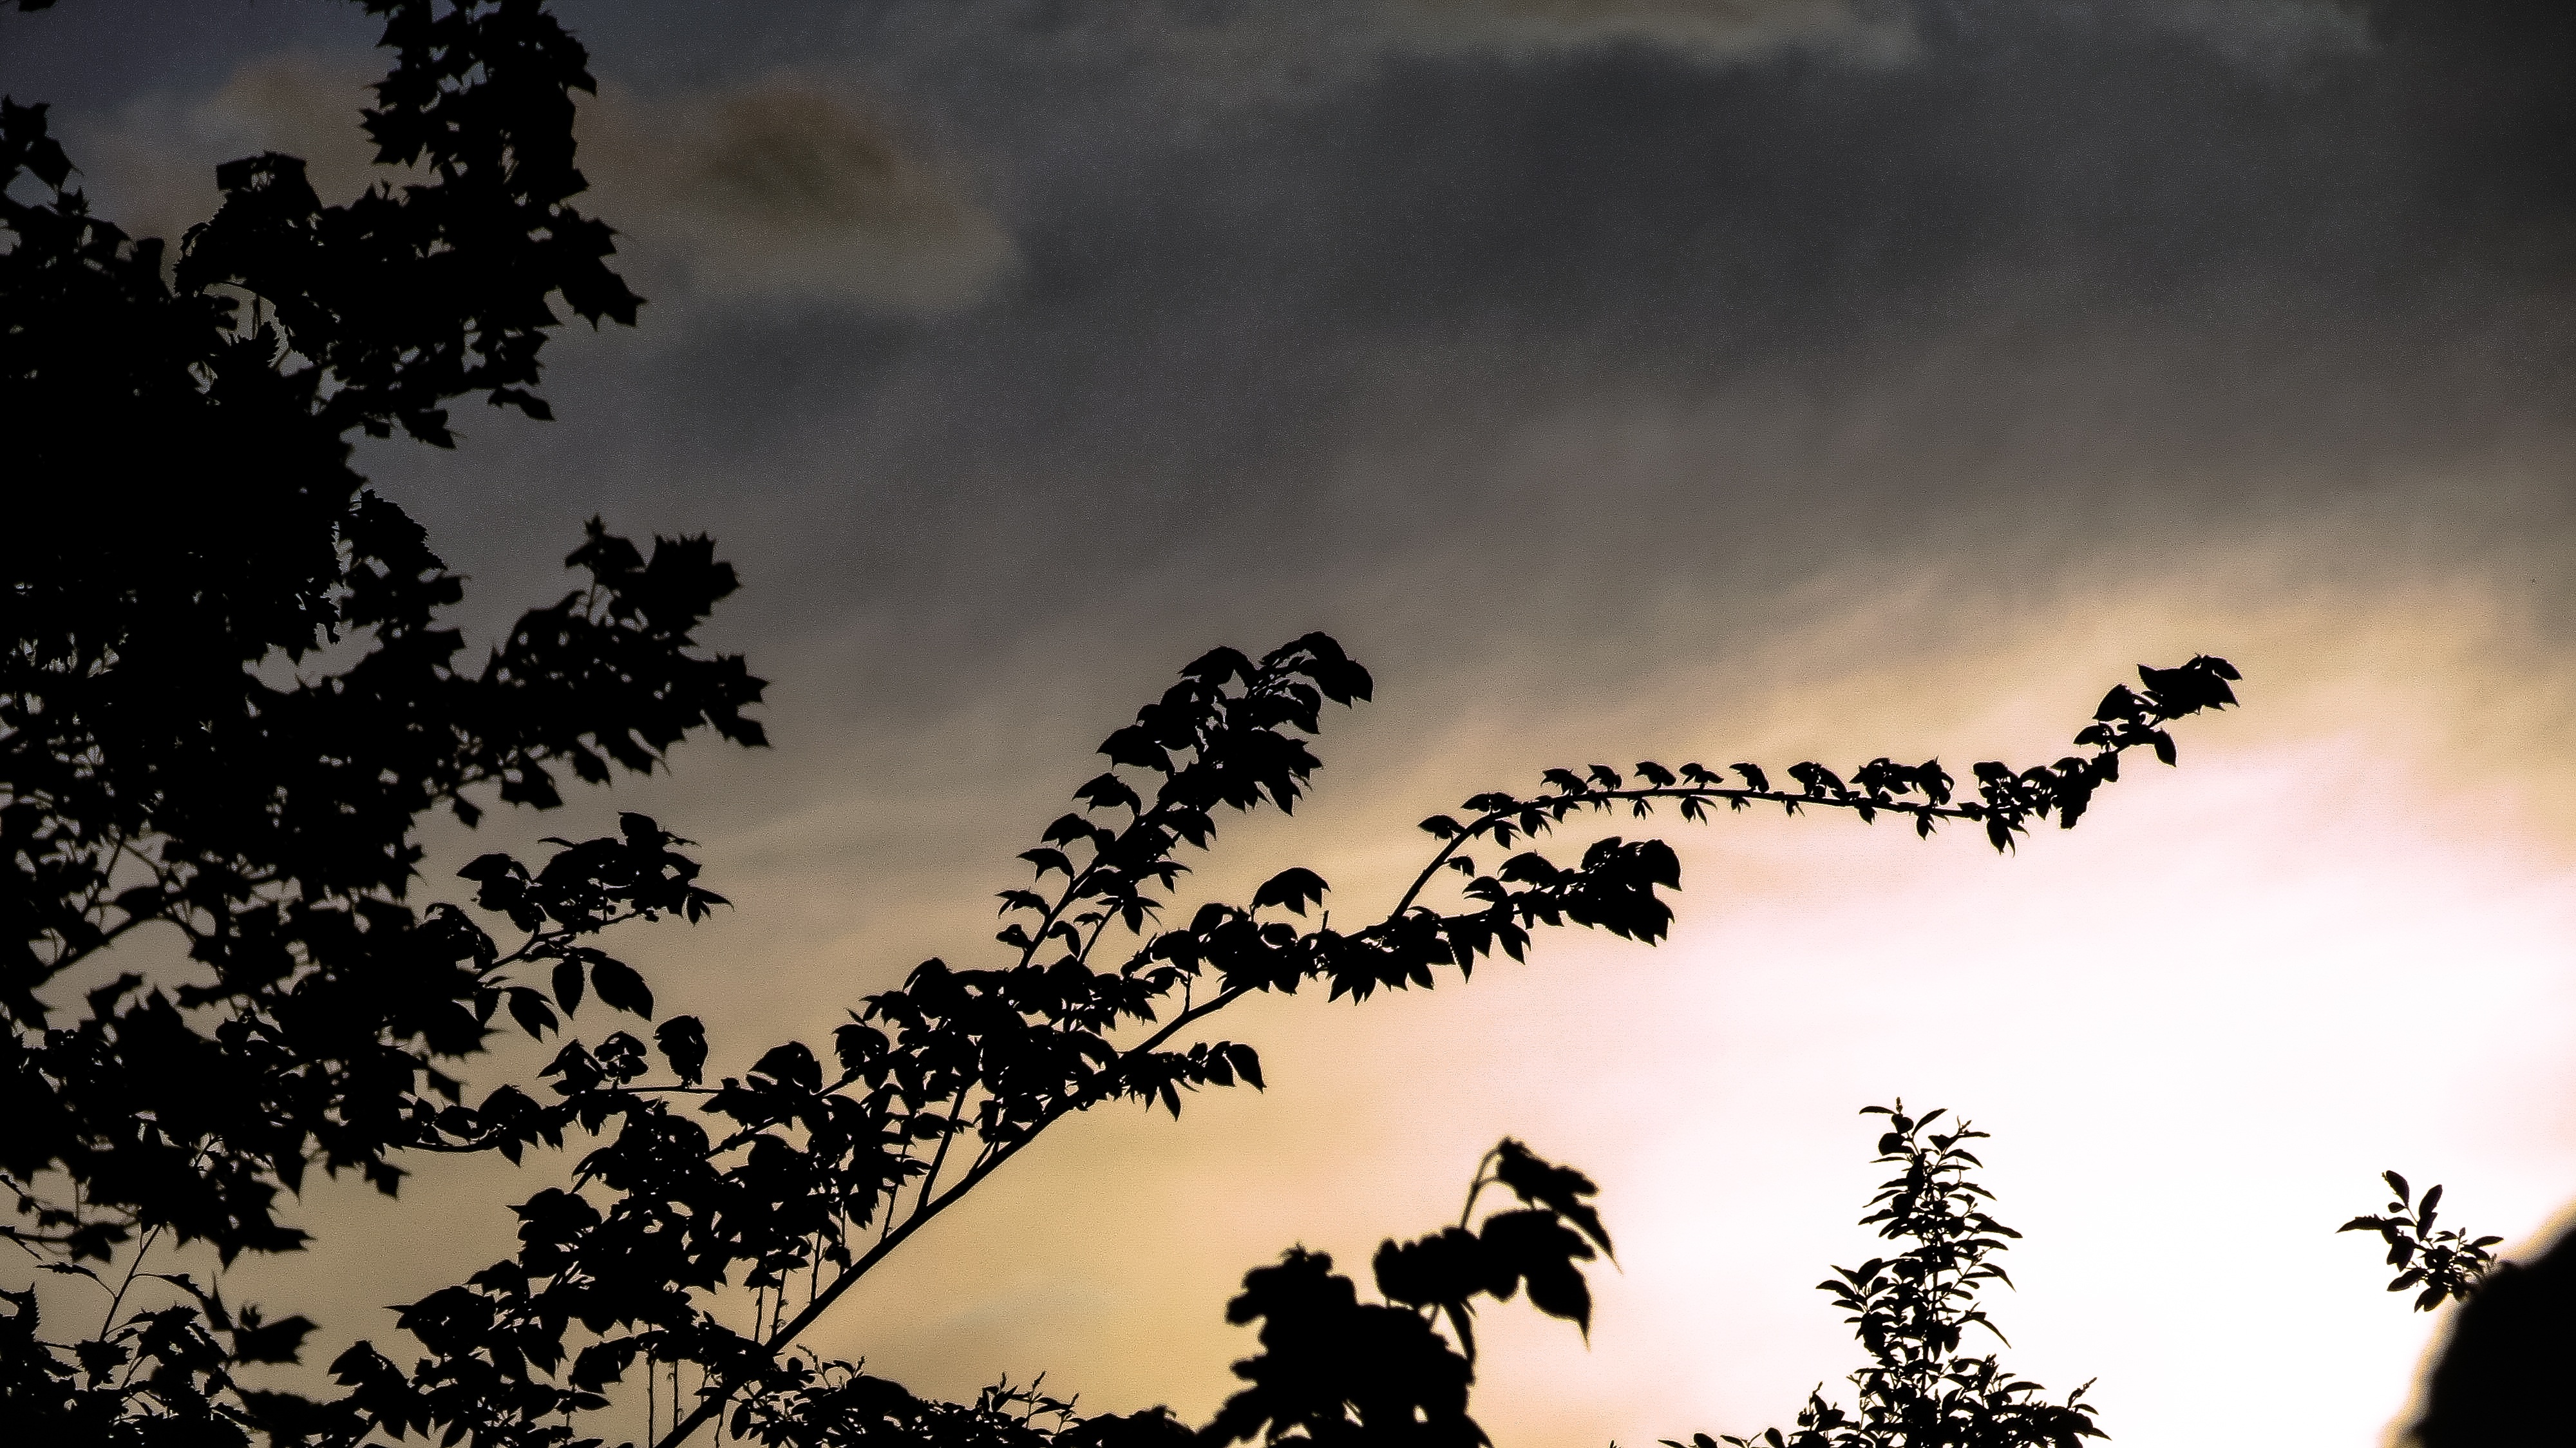
tree, nature, branch, silhouette, cloud, plant, sky, sunset, sunlight, morning, leaf, dawn, atmosphere, dusk, evening, darkness, atmospheric phenomenon, woody plant